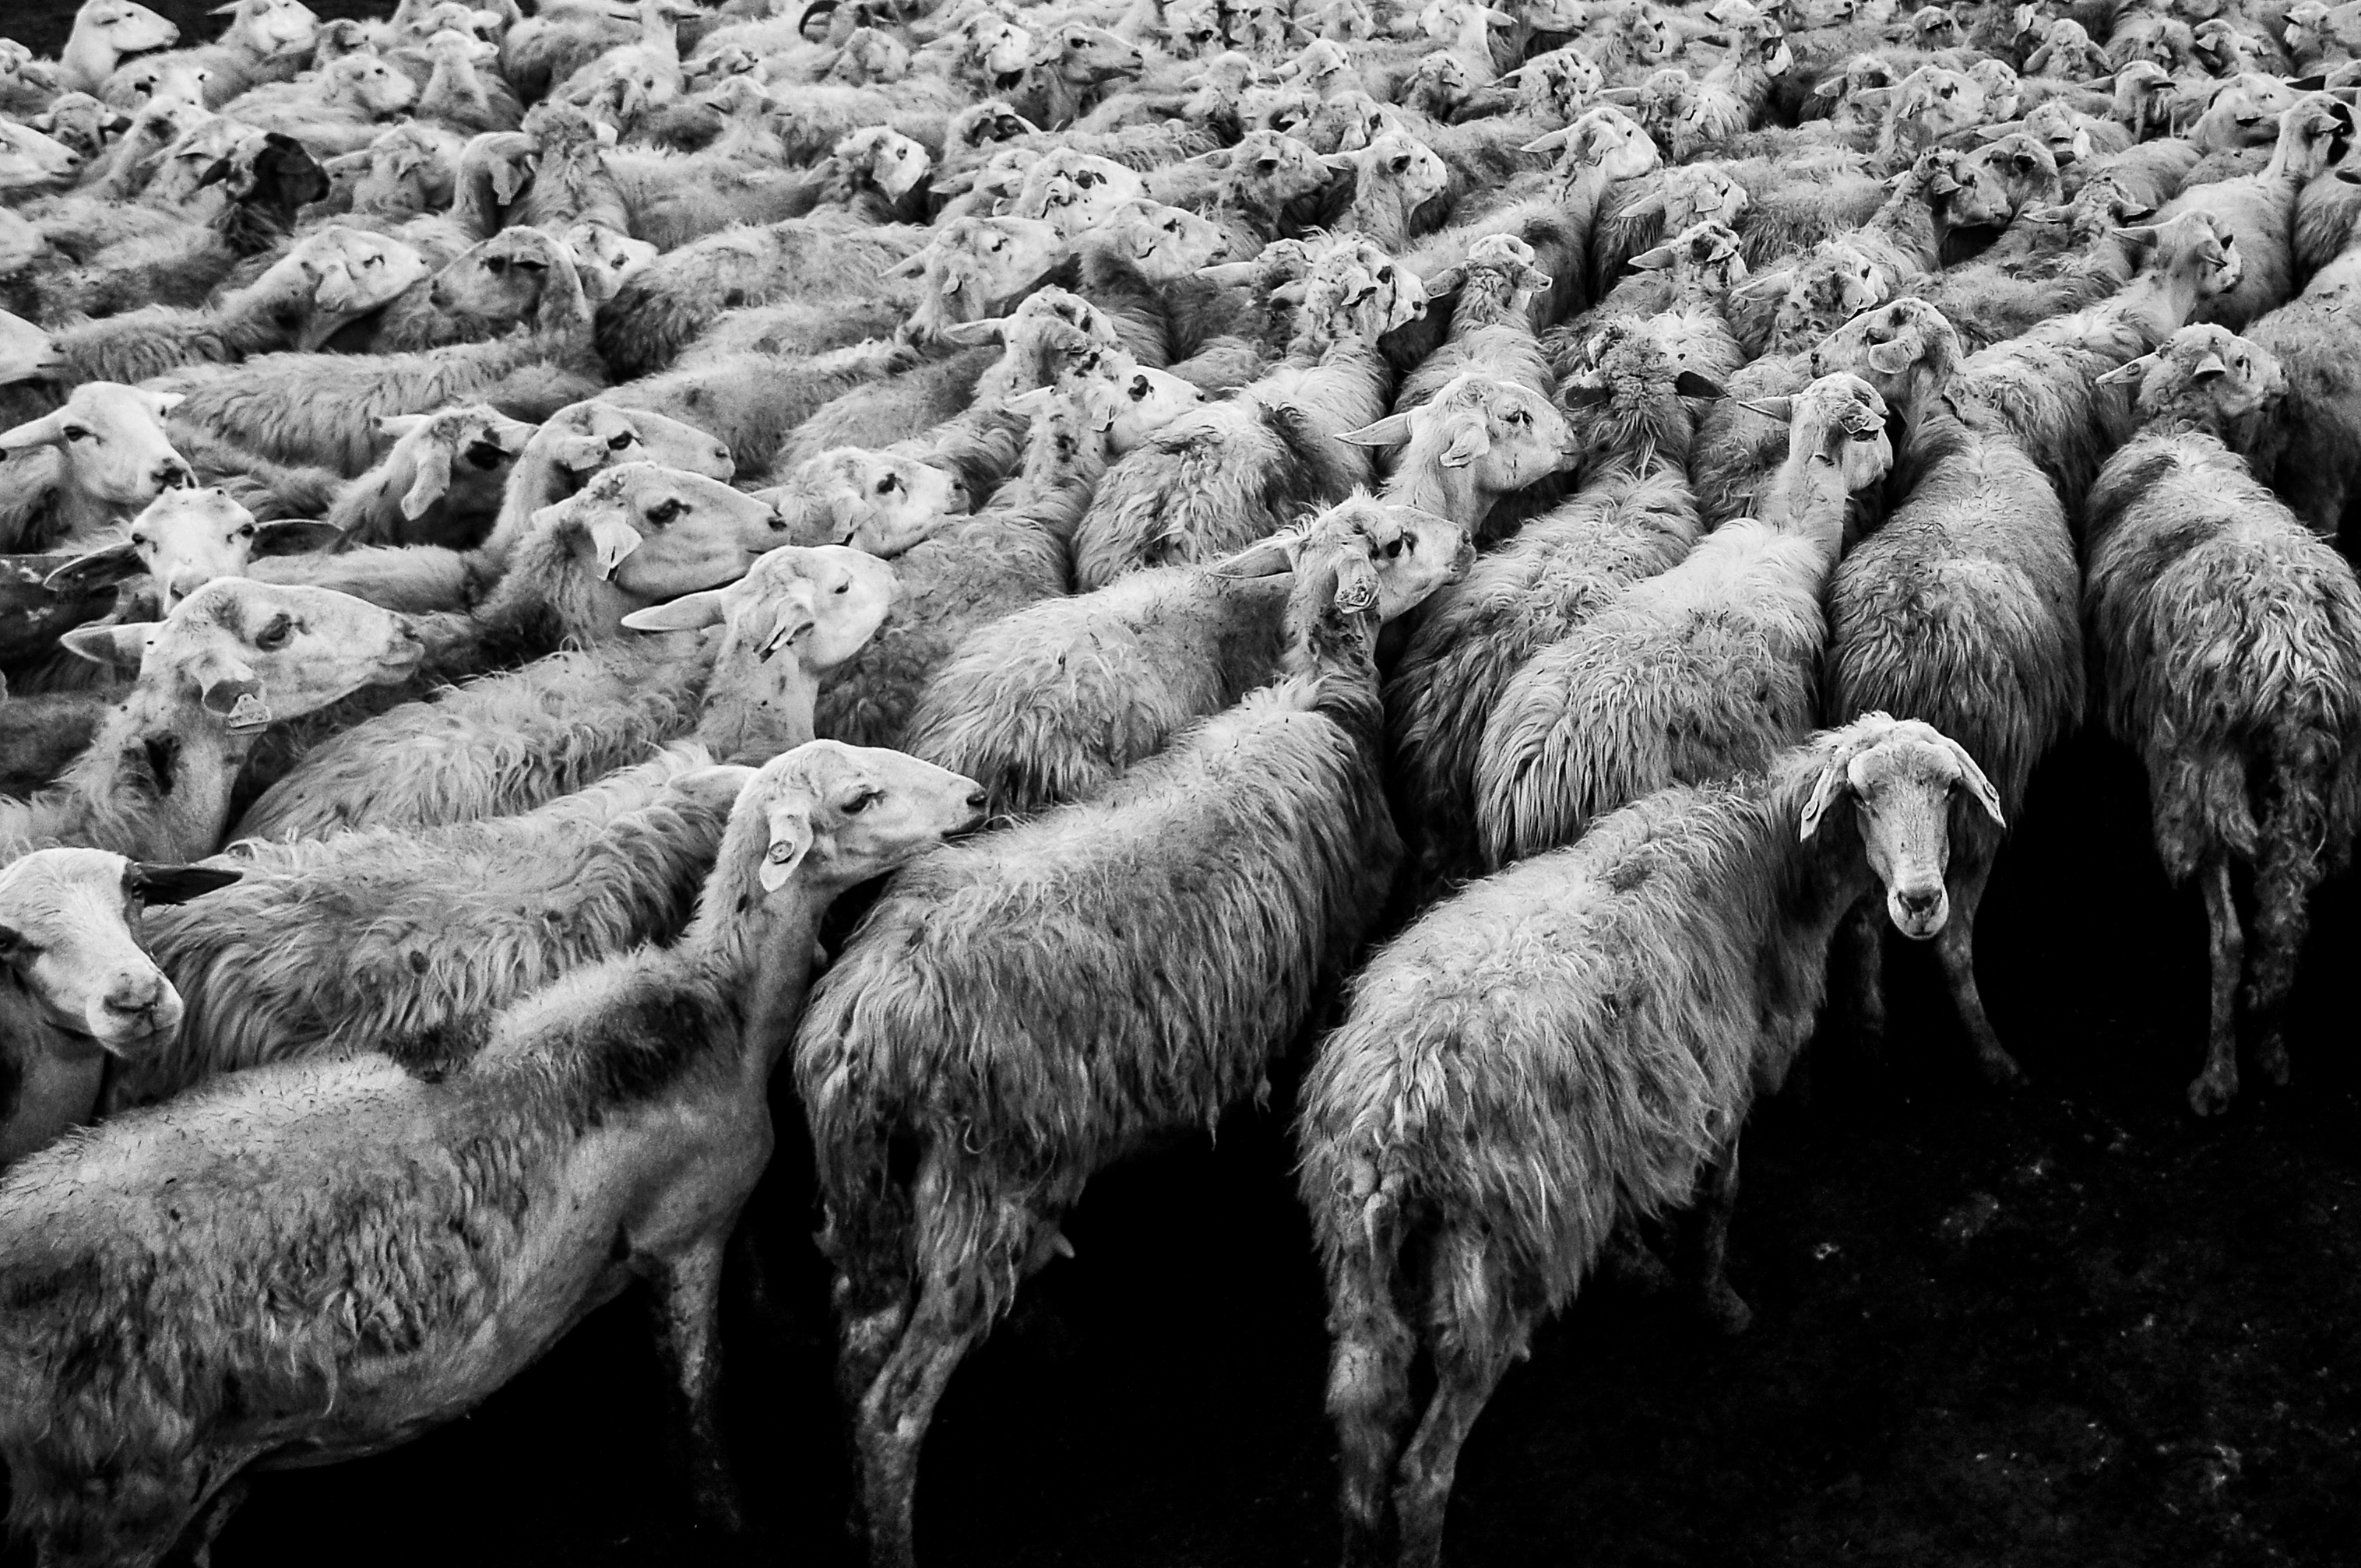
black and white, flock, herd, sheep, mammal, monochrome, fauna, animals, mammals, sheeps, monochrome photography